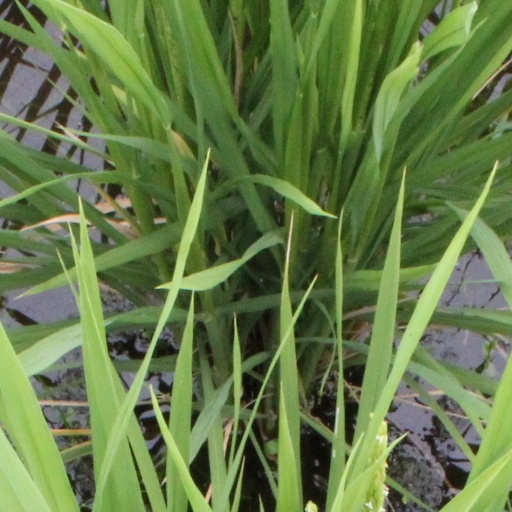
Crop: rice